Víctor Jara Stadium

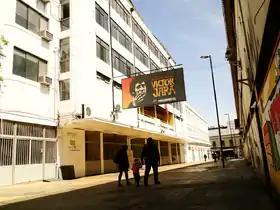
Outside view of Víctor Jara Stadium

Estadio Víctor Jara is an indoor multi-use sports complex located in the western part of Santiago, Chile, near the Estación Central and Alameda Avenue. It has a total capacity for an audience of 6,500 people. After the Chilean coup of 1973, it was used as a detention centre; about 3,000 people were killed there, including singer and songwriter Víctor Jara. The stadium, originally named "Chile Stadium", was renamed Victor Jara Stadium in 2003. The Stadium held many sporting events along with concerts and festivals.